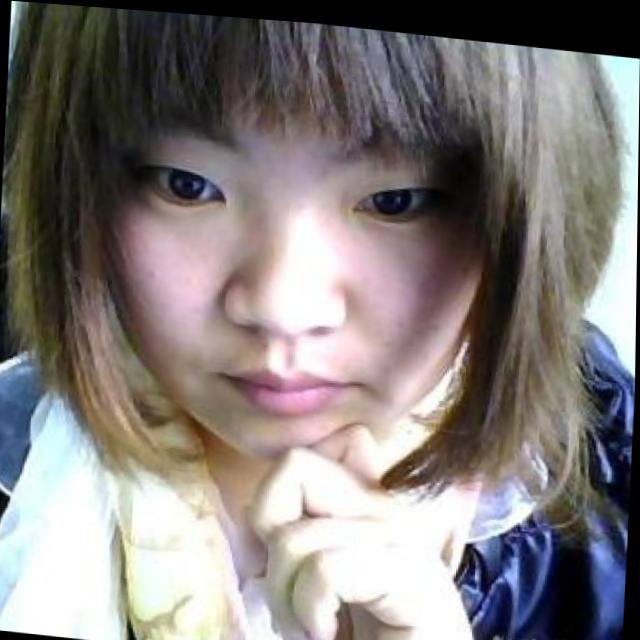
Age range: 21-44